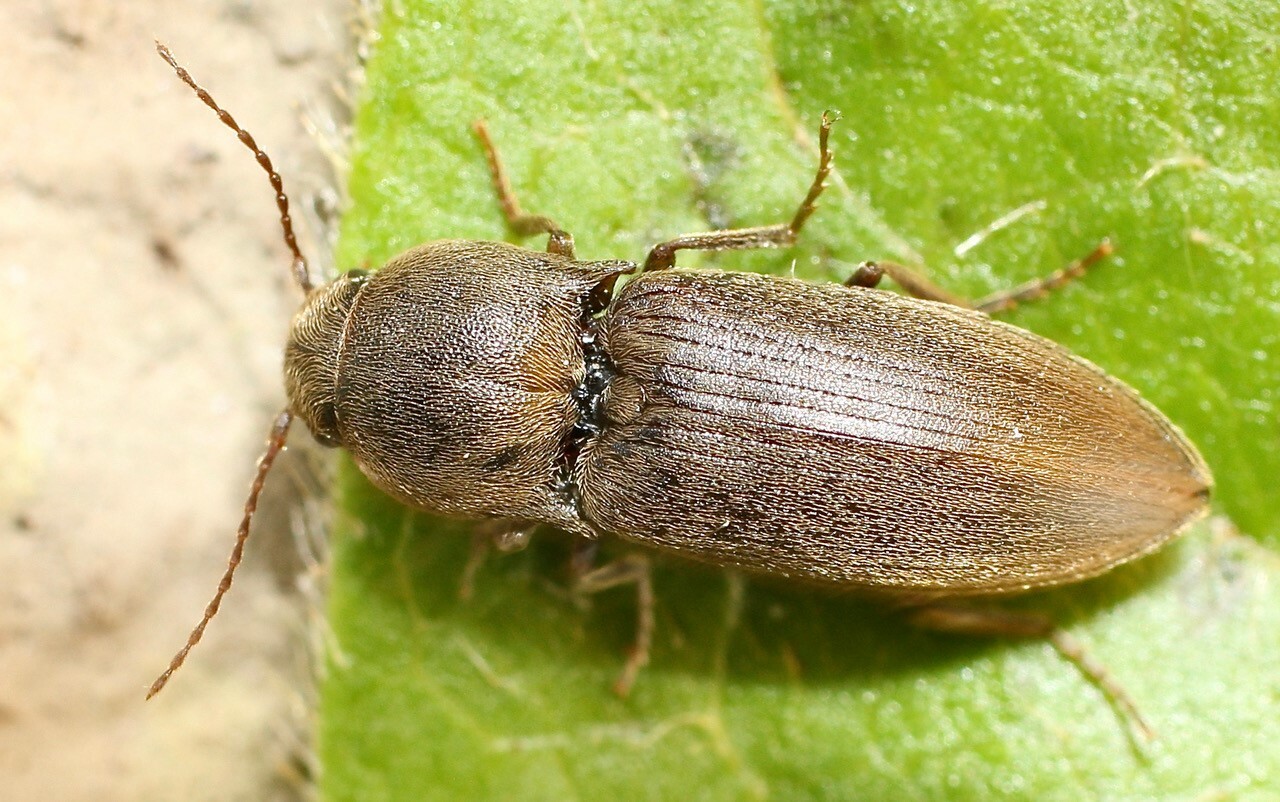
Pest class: clickbeetles_wireworms